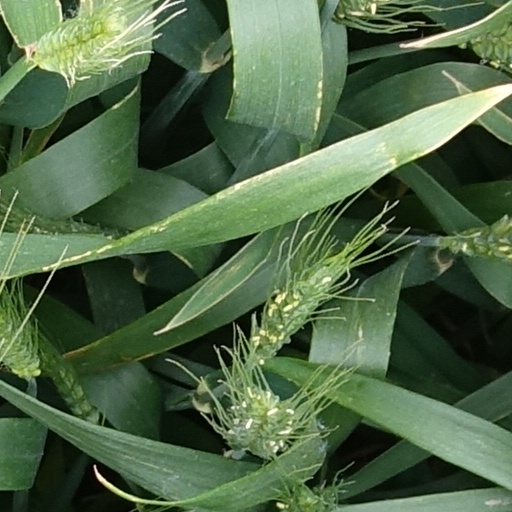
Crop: wheat